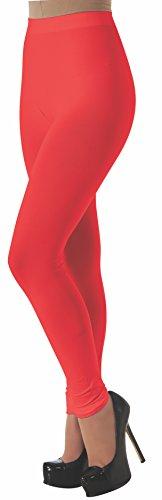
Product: Rubie's Costume Adult Legging
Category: Clothing, Shoes & Jewelry | Costumes & Accessories | Women | Costumes & Cosplay Apparel | Bottoms
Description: Great Condition.
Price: $14.37